Key events of the 20th century

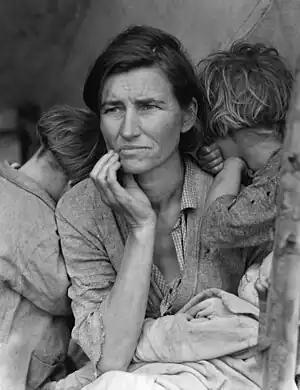
Dorothea Lange's 1936 photo "Migrant Mother" is one of the most iconic photos associated with the Great Depression

When the war was finally over in 1918, the results would set the stage for the next twenty years. First and foremost, the Germans were forced to sign the Treaty of Versailles, forcing them to make exorbitant payments to repair damages caused during the War. Many Germans felt these reparations were unfair because they did not actually "lose" the war nor did they feel they caused the war (see Stab-in-the-back legend). Germany was never occupied by Allied troops, yet it had to accept a liberal democratic government imposed on it by the victors after the abdication of Kaiser Wilhelm.